Nancras

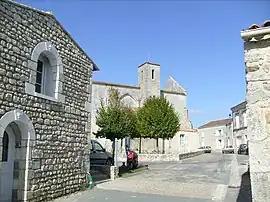
The church and surroundings in Nancras

Nancras is a commune in the Charente-Maritime department in southwestern France.